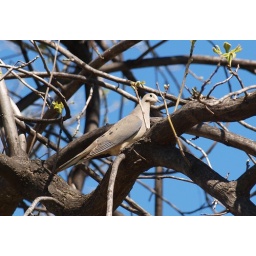
This dove is sitting in an old pecan tree next to my house.